Grace Potter

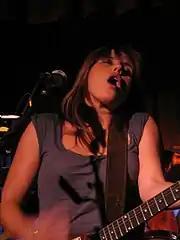
Grace Potter in concert in 2007

Grace Evelyn Potter (born June 20, 1983) is an American singer-songwriter and musician. She has released five solo albums: "Red Shoe Rebel" (2002), "Original Soul" (2004), "Midnight" (2015), "Daylight" (2019), and "Mother Road" (2023). She has also released four studio albums with Grace Potter and the Nocturnals, a band she formed in 2002, which disbanded in 2015 upon her divorce from her bandmate: "Nothing but the Water" (2005), "This Is Somewhere" (2007), "Grace Potter and the Nocturnals" (2010), and "The Lion the Beast the Beat" (2012).